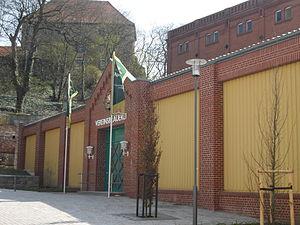
La Vereinsbrauerei Apolda GmbH est une brasserie à Apolda, dans le Land de Thuringe.